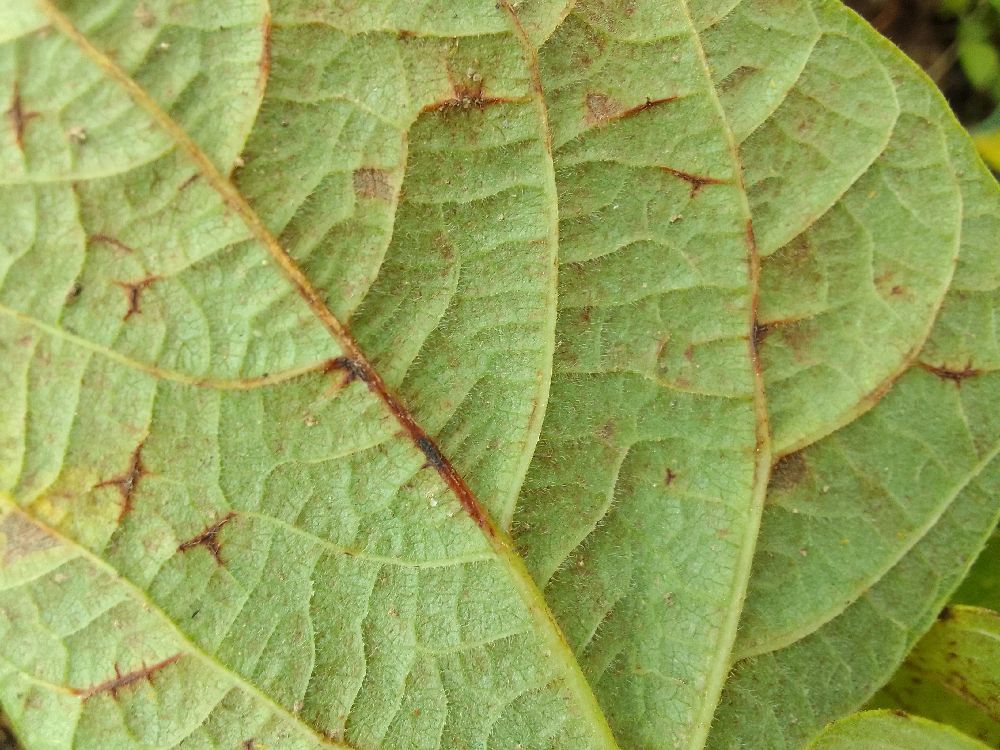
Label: anthracnose